T-Trak

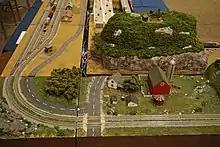
N gauge T-TRAK modules of the North Texas T-TRAK Modular Railroad Club at the 2015 Cotton Belt Regional Railroad Symposium in Commerce, Texas

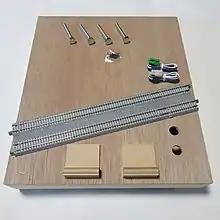
A single-size T-TRAK module kit sold by KATO, JAPAN. This kit is available at Hobby Center KATO in Tokyo and Kyoto and other model stores in Japan.

T-TRAK (all letters capitalized) is a modular model railroad system based on standards for module size, track placement, track interface, and electrical connections. The standards allow for a wide range of flexibility in design yet still maintain interoperability with all modules built per the standards. The popularity of T-TRAK is worldwide allowing for modules from all over the world to connect together.